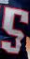
Number: 5